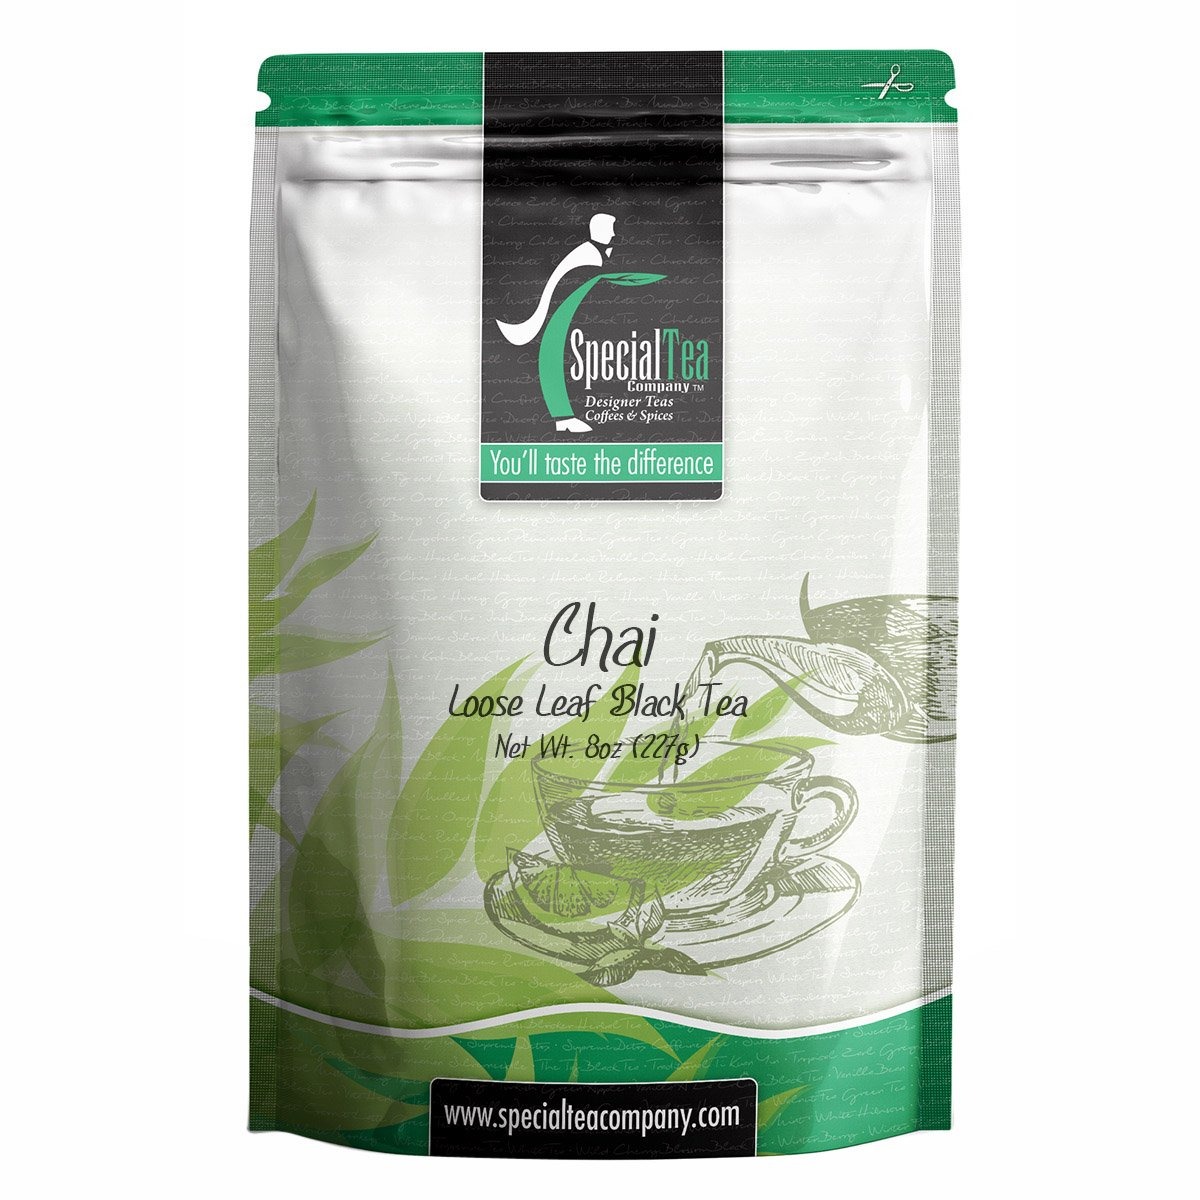
Item Name: Special Tea Loose Leaf Tea, Chai Organic, 8 Ounce
Bullet Point 1: Makes approximately 100 cups of tea.
Bullet Point 2: Premium gourmet loose leaf tea.
Bullet Point 3: Premium tea leaves have all their essential oils intact, so the flavor, quality and health benefits are maintained.
Bullet Point 4: Individually hand packed in the USA.
Bullet Point 5: Packed in a reseal able foil pouch to retain freshness.
Value: 8.0
Unit: ounce

Price: 36.75